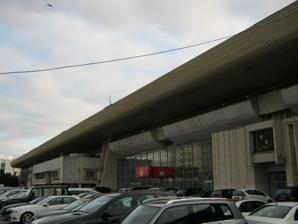
Building: Light-Athletic Football Complex CSKA
Country: Russia
Year built: 1979
Sports venue in Moscow, Russia Not to be confused with Grigory Fedotov Stadium . LFK CSKA Football and athletics manege CSKA Moscow Full name Light-Athletic Football Complex CSKA Location Moscow , Russia Coordinates 55°47′27″N 37°32′21″E / 55.79083°N 37.53917°E / 55.79083; 37.53917 Owner CSKA Moscow Capacity 4,000 Field size 126x62 Surface artificial turf Opened 17 October 1979 Tenants CSKA Moscow (1979-present) Further information: CSKA Sports Complex Light-Athletic Football Complex CSKA ( Russian : Легкоатлетическо-футбольный комплекс ЦСКА, ЛФК ) or Football Manege CSKA ( Russian : Футбольный Манеж ЦСКА ) is a multi-use covered stadium in Moscow , Russia . The complex is part of the CSKA Sports Complex and was originally built for the 1980 Summer Olympics . It is used as an alternative stadium of CSKA Moscow . The capacity of the stadium was 4,000 spectators. Due to the limitation of the seating capacity , CSKA Moscow plays elsewhere and plans to move to its own new stadium in 2016. The complex is utilized by gymnasts. See also Khodynka Aerodrome , the first Moscow Central Airport, initial home of the State Flight Testing Center of Ministry of Defense Megasport Arena is located in a close vicinity External links Information about the stadium Sports grounds of CSKA Moscow . CSKA Moscow website. v t e Venues of the 1980 Summer Olympics ( Moscow ) Central Lenin Stadium Area Druzhba Multipurpose Arena Grand Arena Minor Arena Sports Palace Swimming Pool Streets of Moscow Olympiysky Sports Complex Indoor Stadium Swimming Pool Northwestern Planning Zone CSKA Athletics Fieldhouse CSKA Football Fieldhouse CSKA Palace of Sports Dynamo Central Stadium, Grand Arena Dynamo Central Stadium, Minor Arena Dynamo Palace of Sports Krylatskoye Sports Complex Archery Field Krylatskoye Rowing Canal Krylatskoye Sports Complex Cycling Circuit Krylatskoye Sports Complex Velodrome Trade Unions' Equestrian Complex Young Pioneers Stadium Eastern Planning Zone Dynamo Shooting Range Izmailovo Sports Palace Sokolniki Sports Palace Football venues Dinamo Stadium ( Minsk ) Kirov Stadium ( Leningrad ) Republican Stadium ( Kiev ) Other venues Moscow-Minsk Highway Olympic Regatta in Tallinn Izmailovo Hotel v t e Olympic venues in fencing 19th century 1896 : Zappeion 20th century 1900 : Tuileries Garden 1904 : Francis Gymnasium 1908 : Franco-British Exhibition Fencing Grounds 1912 : Östermalms IP 1920 : Gardens of the Egmont Palace 1924 : Stade Yves-du-Manoir 1928 : Schermzaal 1932 : 160th Regiment State Armory 1936 : Haus des Deutschen Sports , Tennis Courts 1948 : Wembley Palace of Engineering 1952 : Westend Tennis Hall 1956 : St Kilda Town Hall 1960 : Palazzo dei Congressi 1964 : Waseda Memorial Hall 1968 : Fernando Montes de Oca Fencing Hall 1972 : Messegelände, Fechthalle 1 , Messegelände Fechthalle 2 1976 : Winter Stadium, Université de Montréal 1980 : CSKA Football Fieldhouse 1984 : Long Beach Convention Center 1988 : Olympic Fencing Gymnasium 1992 : Palau de la Metal·lúrgia 1996 : Georgia World Congress Center 21st century 2000 : Sydney Convention & Exhibition Centre 2004 : Fencing Hall 2008 : Olympic Green Convention Center 2012 : ExCeL , Copper Box 2016 : Carioca Arena 3 2020 : Makuhari Messe 2024 : Grand Palais 2028 : Los Angeles Convention Center 2032 : Brisbane Convention & Exhibition Centre v t e Olympic venues in modern pentathlon 20th century 1912 : Barkarby , Djurgårdsbrunnsviken , Kaknäs , Östermalms IP , Stockholm Olympic Stadium 1920 : Olympisch Stadion 1924 : Fontainebleau , Le Stand de Tir de Versailles , Piscine des Tourelles , Stade Yves-du-Manoir 1928 : Amersfoort , Hilversum , Olympic Sports Park Swim Stadium , Schermzaal , Zeeburg Shooting Grounds 1932 : 160th Regiment State Armory , Los Angeles Police Pistol Range , Riviera Country Club , Sunset Fields Golf Club , Swimming Stadium 1936 : Döberitz , Haus des Deutschen Sports , Olympic Swimming Stadium , Ruhleben , Wannsee Golf Course 1948 : Aldershot , Bisley Ranges , Royal Military Academy 1952 : Hämeenlinna 1956 : Oaklands Hunt Club , Royal Exhibition Building , Swimming/Diving Stadium , Williamstown 1960 : Acqua Santa Golf Club Course , Palazzo dei Congressi , Passo Corese , Stadio Olimpico del Nuoto , Umberto I Shooting Range 1964 : Asaka Nezu Park , Asaka Shooting Range , Kemigawa , National Gymnasium , Waseda Memorial Hall 1968 : Campo Militar 1 , Fernando Montes de Oca Fencing Hall , Francisco Márquez Olympic Pool , Vicente Suárez Shooting Range 1972 : Messegelände Fechthalle 2 , Olympiastadion , Riding Facility, Riem ; Schießanlage , Schwimmhalle 1976 : Montreal Botanical Garden , Olympic Equestrian Centre, Bromont ; Olympic Pool , Olympic Shooting Range, L'Acadie ; Winter Stadium, Université de Montréal 1980 : CSKA Football Fieldhouse , Dynamo Shooting Range , Swimming Pool - Olimpisky , Trade Unions' Equestrian Complex 1984 : Coto de Caza , Heritage Park Aquatic Center 1988 : Jamsil Indoor Swimming Pool , Mongchontoseong , Olympic Fencing Gymnasium , Seoul Equestrian Park , Taenung International Shooting Range 1992 : Cross-country course, Mollet del Vallès Shooting Range , Palau de la Metal·lúrgia , Piscines Bernat Picornell , Real Club de Polo de Barcelona 1996 : Georgia International Horse Park , Georgia Tech Aquatic Center , Georgia World Congress Center 21st century 2000 : Sydney Baseball Stadium , Sydney International Aquatic Centre , The Dome and Exhibition Complex 2004 : Olympic Modern Pentathlon Centre 2008 : Olympic Green Convention Center , Olympic Sports Centre , Ying Tung Natatorium 2012 : Aquatics Centre , Greenwich Park , Copper Box , Royal Artillery Barracks 2016 : Deodoro Aquatics Centre , Deodoro Stadium , Youth Arena 2020 : Musashino Forest Sport Plaza , Tokyo Stadium 2024 : Arena Paris Nord , Palace of Versailles 2028 : VELO Sports Center , Dignity Health Sports Park 2032 : Springfield Central Stadium v t e Olympic venues in wrestling 19th century 1896 : Panathenaic Stadium 20th century 1904 : Francis Field 1908 : White City Stadium 1912 : Stockholm Olympic Stadium 1920 : Antwerp Zoo 1924 : Vélodrome d'hiver 1928 : Krachtsportgebouw 1932 : Olympic Auditorium 1936 : Deutschlandhalle 1948 : Empress Hall, Earl's Court , Harringay Arena 1952 : Messuhalli 1956 : Royal Exhibition Building 1960 : Basilica of Maxentius 1964 : Komazawa Gymnasium 1968 : Insurgentes Ice Rink 1972 : Messegelände, Judo- und Ringerhalle 1976 : Centre Pierre Charbonneau , Maurice Richard Arena 1980 : CSKA Athletics Fieldhouse 1984 : Anaheim Convention Center 1988 : Sangmu Gymnasium 1992 : Institut Nacional d'Educació Física de Catalunya 1996 : Georgia World Congress Center 21st century 2000 : Sydney Convention & Exhibition Centre 2004 : Ano Liosia Olympic Hall 2008 : China Agricultural University Gymnasium 2012 : ExCeL 2016 : Carioca Arena 2 2020 : Makuhari Messe 2024 : Champ de Mars Arena 2028 : Los Angeles Convention Center 2032 : Gold Coast Sports and Leisure Centre This article about a Russian sports venue is a stub . You can help Wikipedia by expanding it . v t e This article about a Summer Olympics venue is a stub . You can help Wikipedia by expanding it . v t e